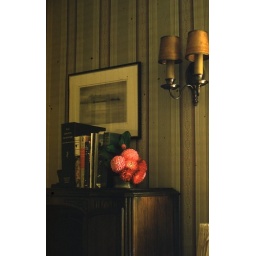
137A-House tour, dahlia bouquet in library